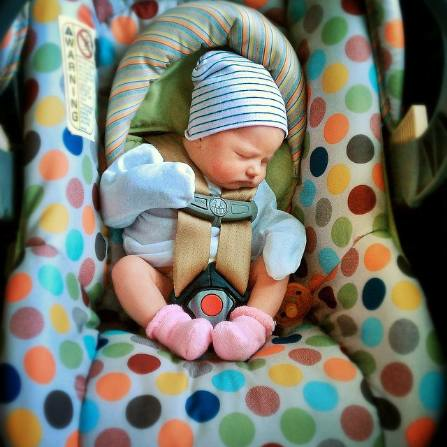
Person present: Yes